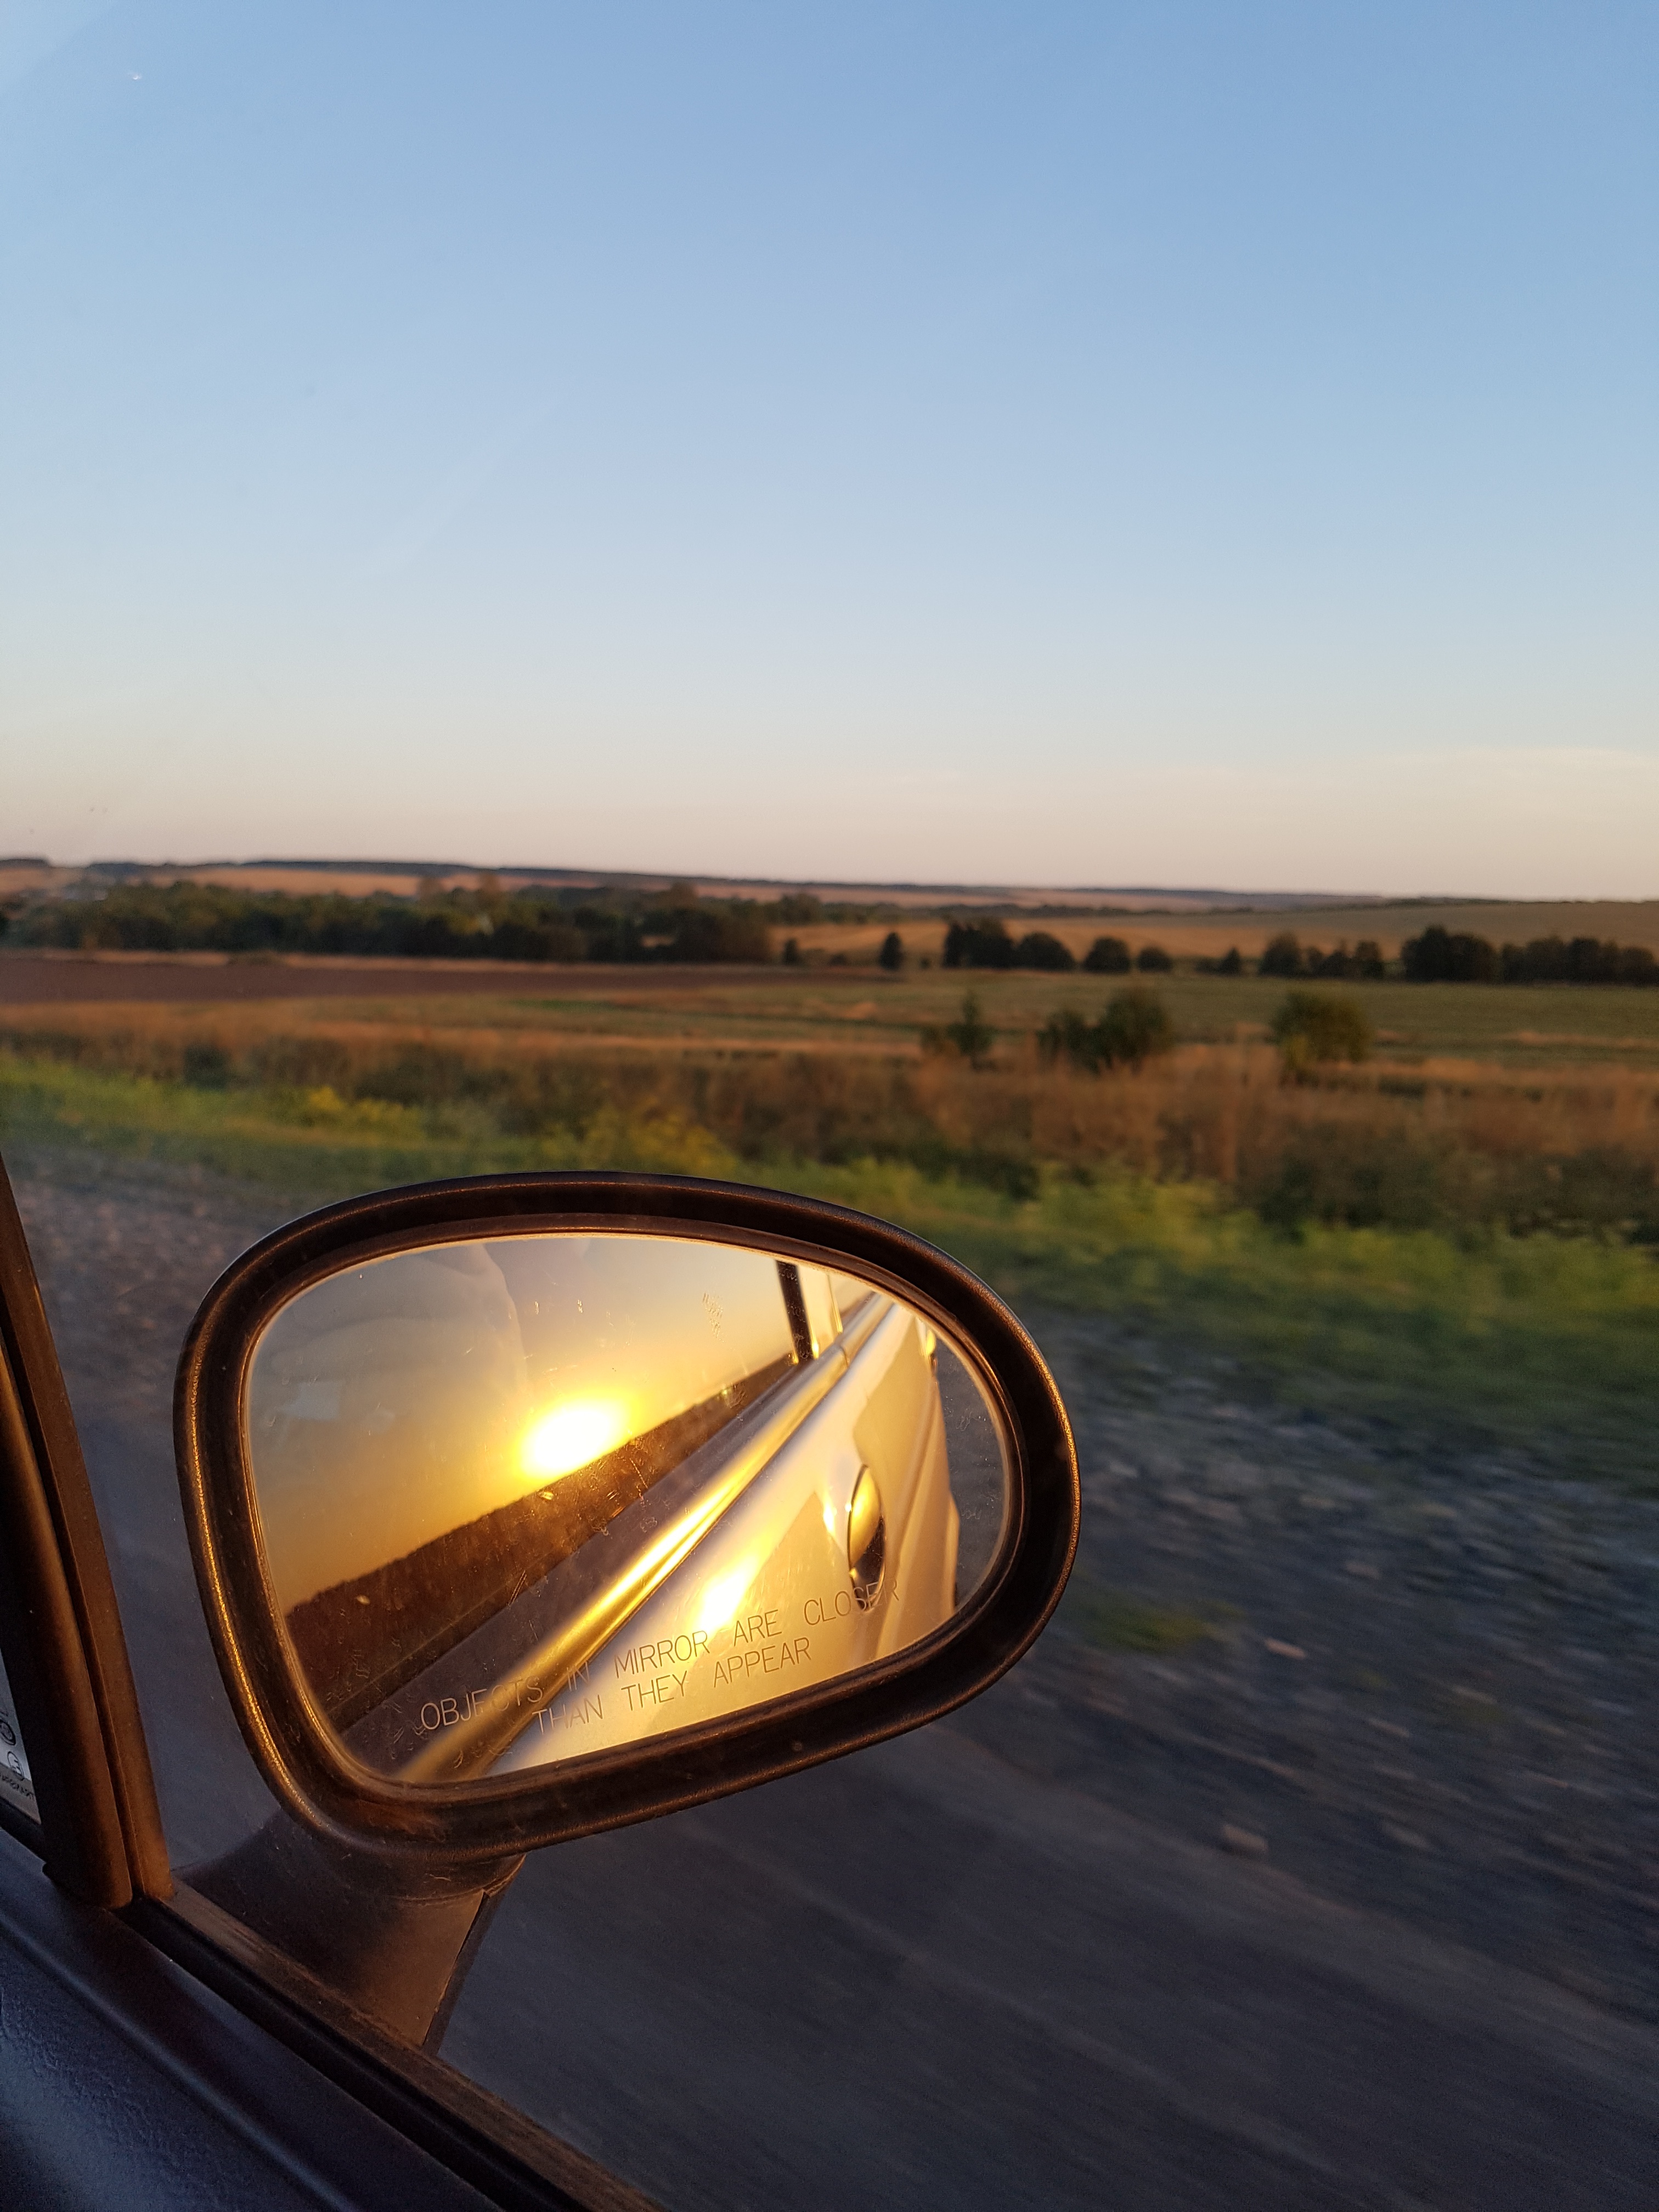
horizon, sunset, morning, driving, reflection, vehicle, road trip, atmosphere of earth